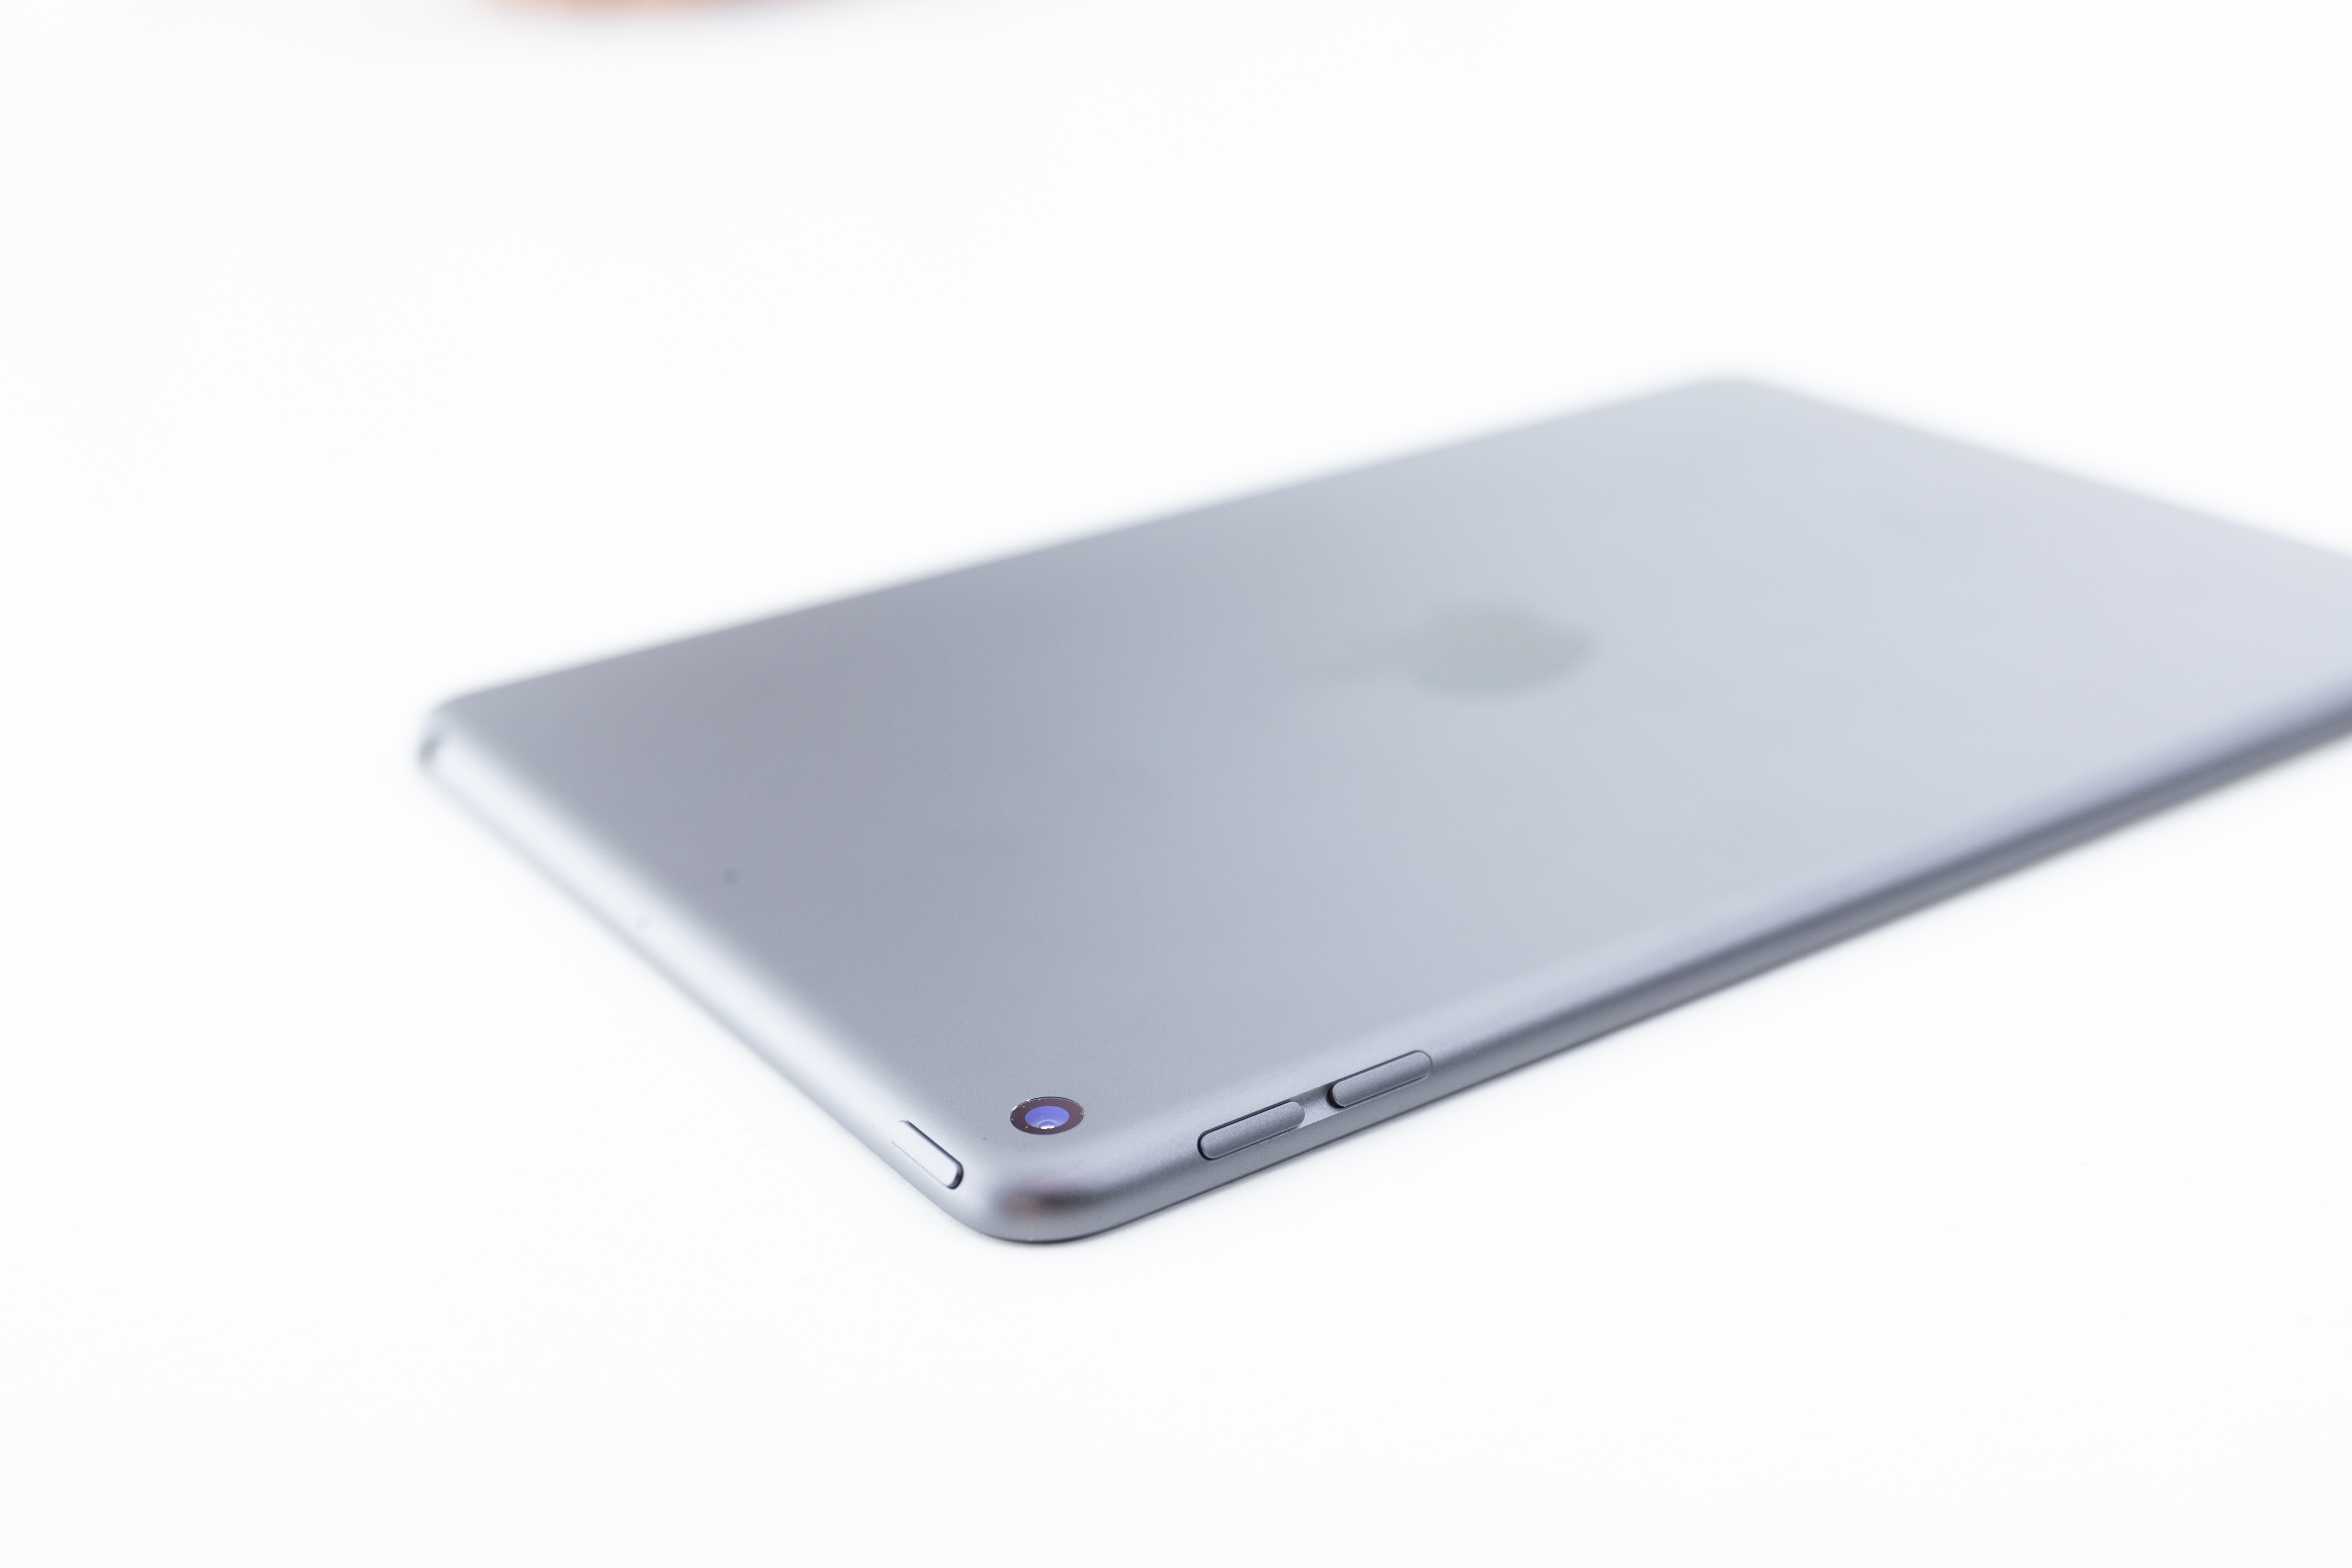
digital, white, gadget, electronic device, technology, multimedia, communication device, electronics, mobile phone